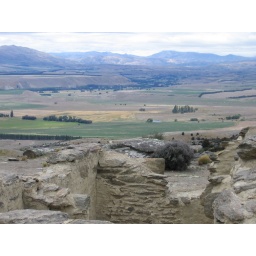
This gold field on the hill above the Clutha river